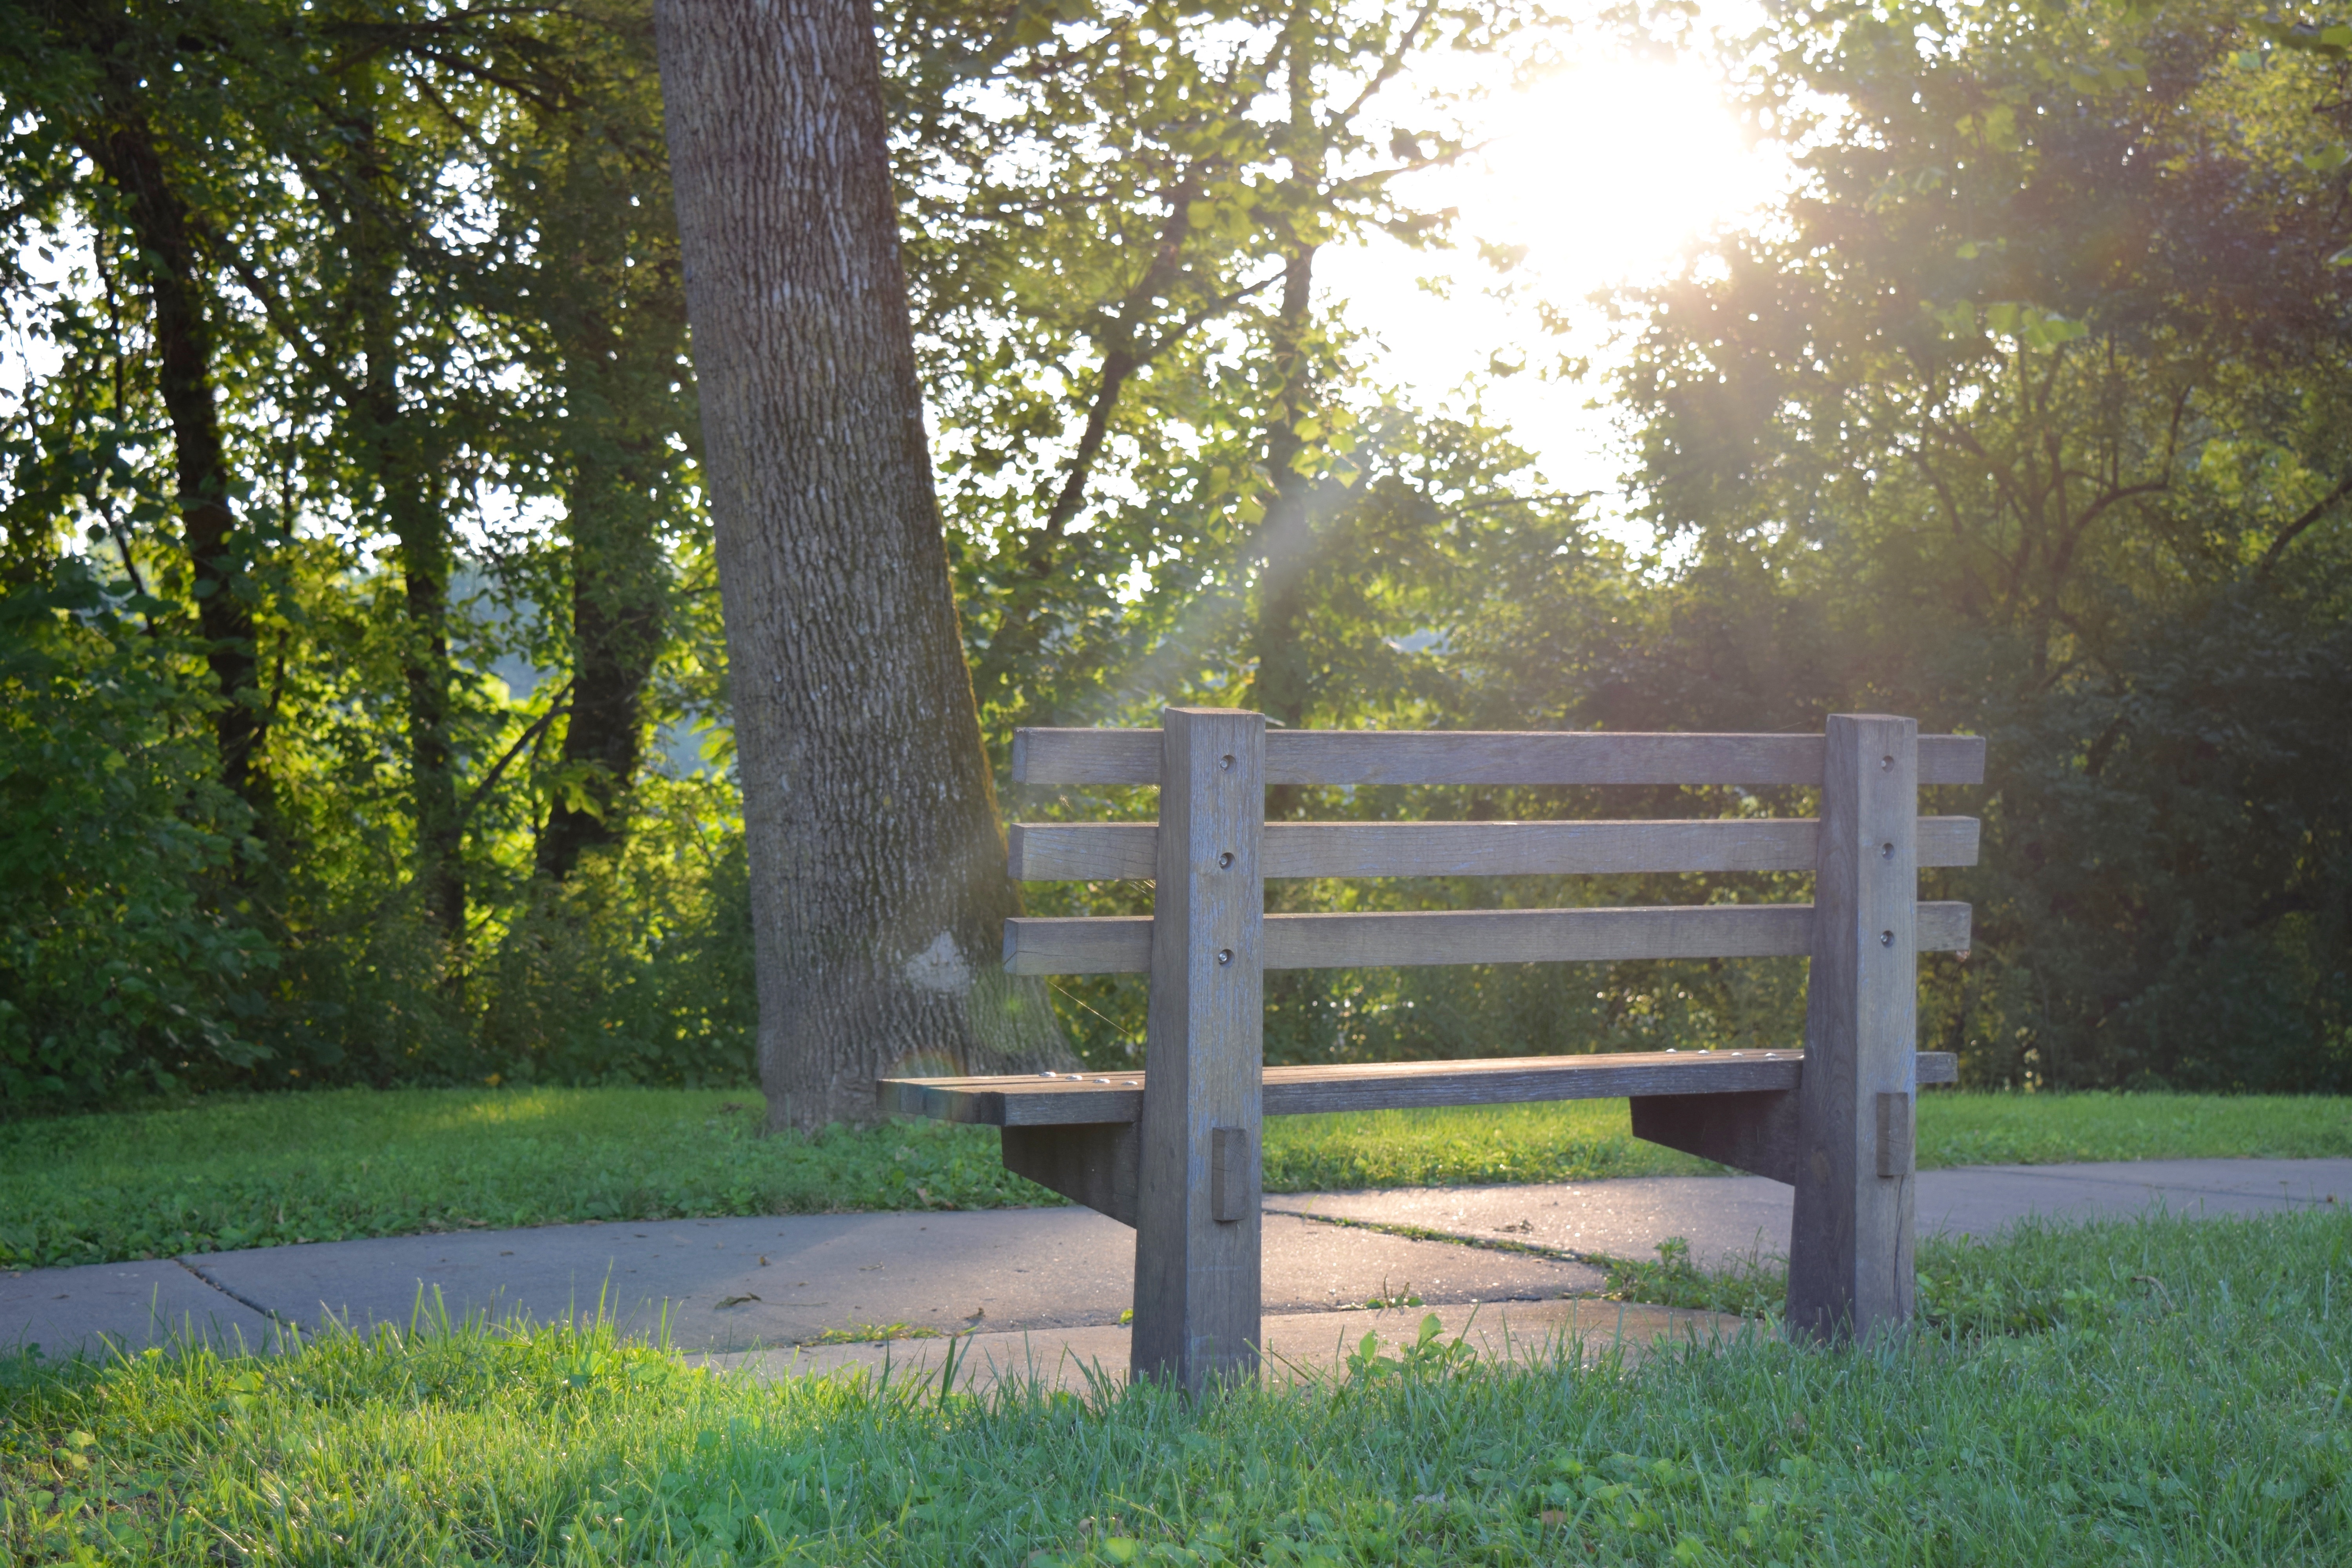
tree, grass, lawn, park, backyard, woodland, outdoor structure